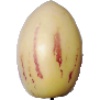
Label: Pepino 1